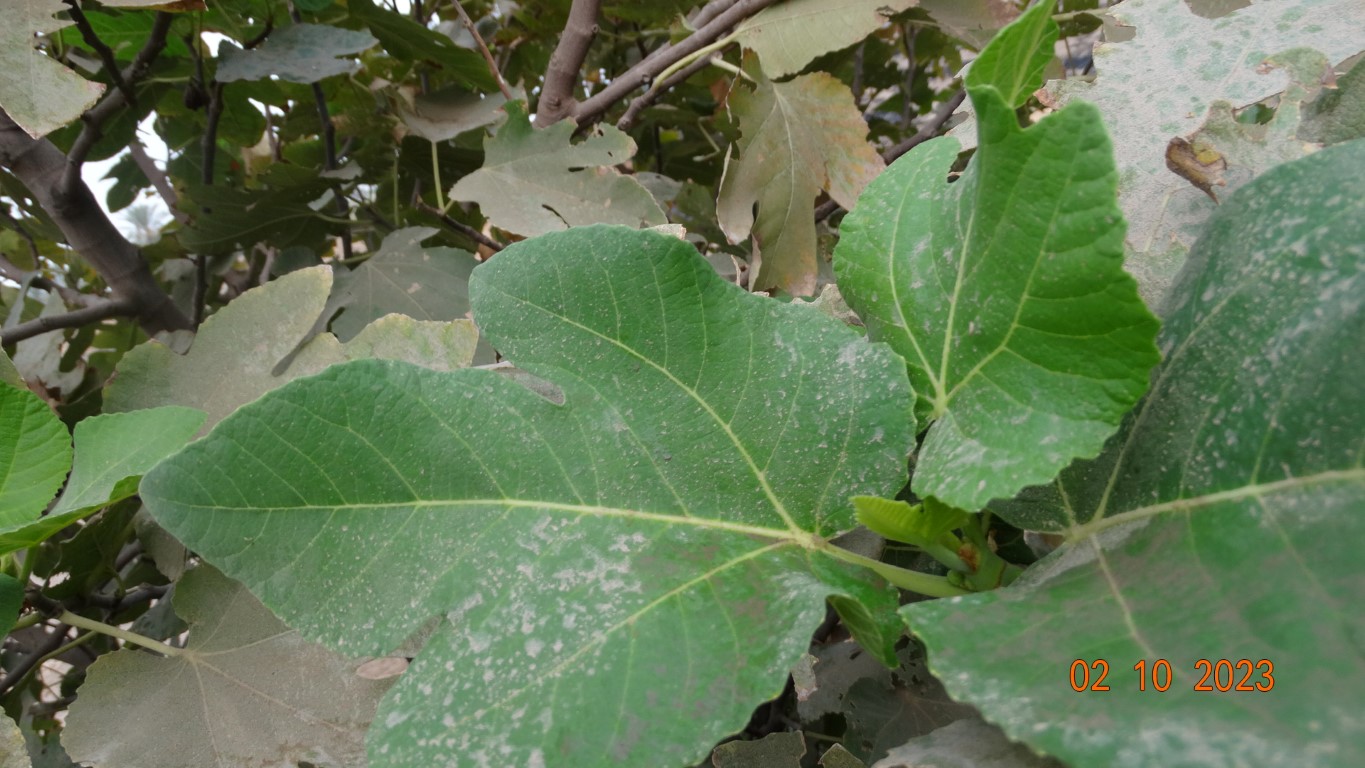
Label: healthy